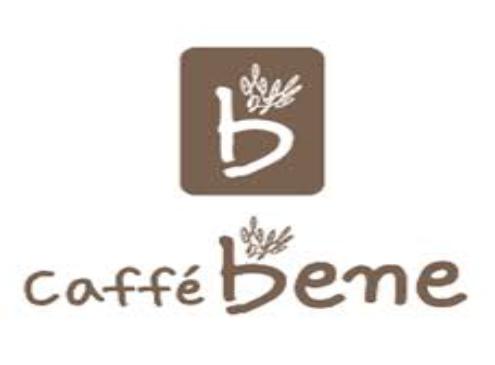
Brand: Caffe Bene
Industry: Food